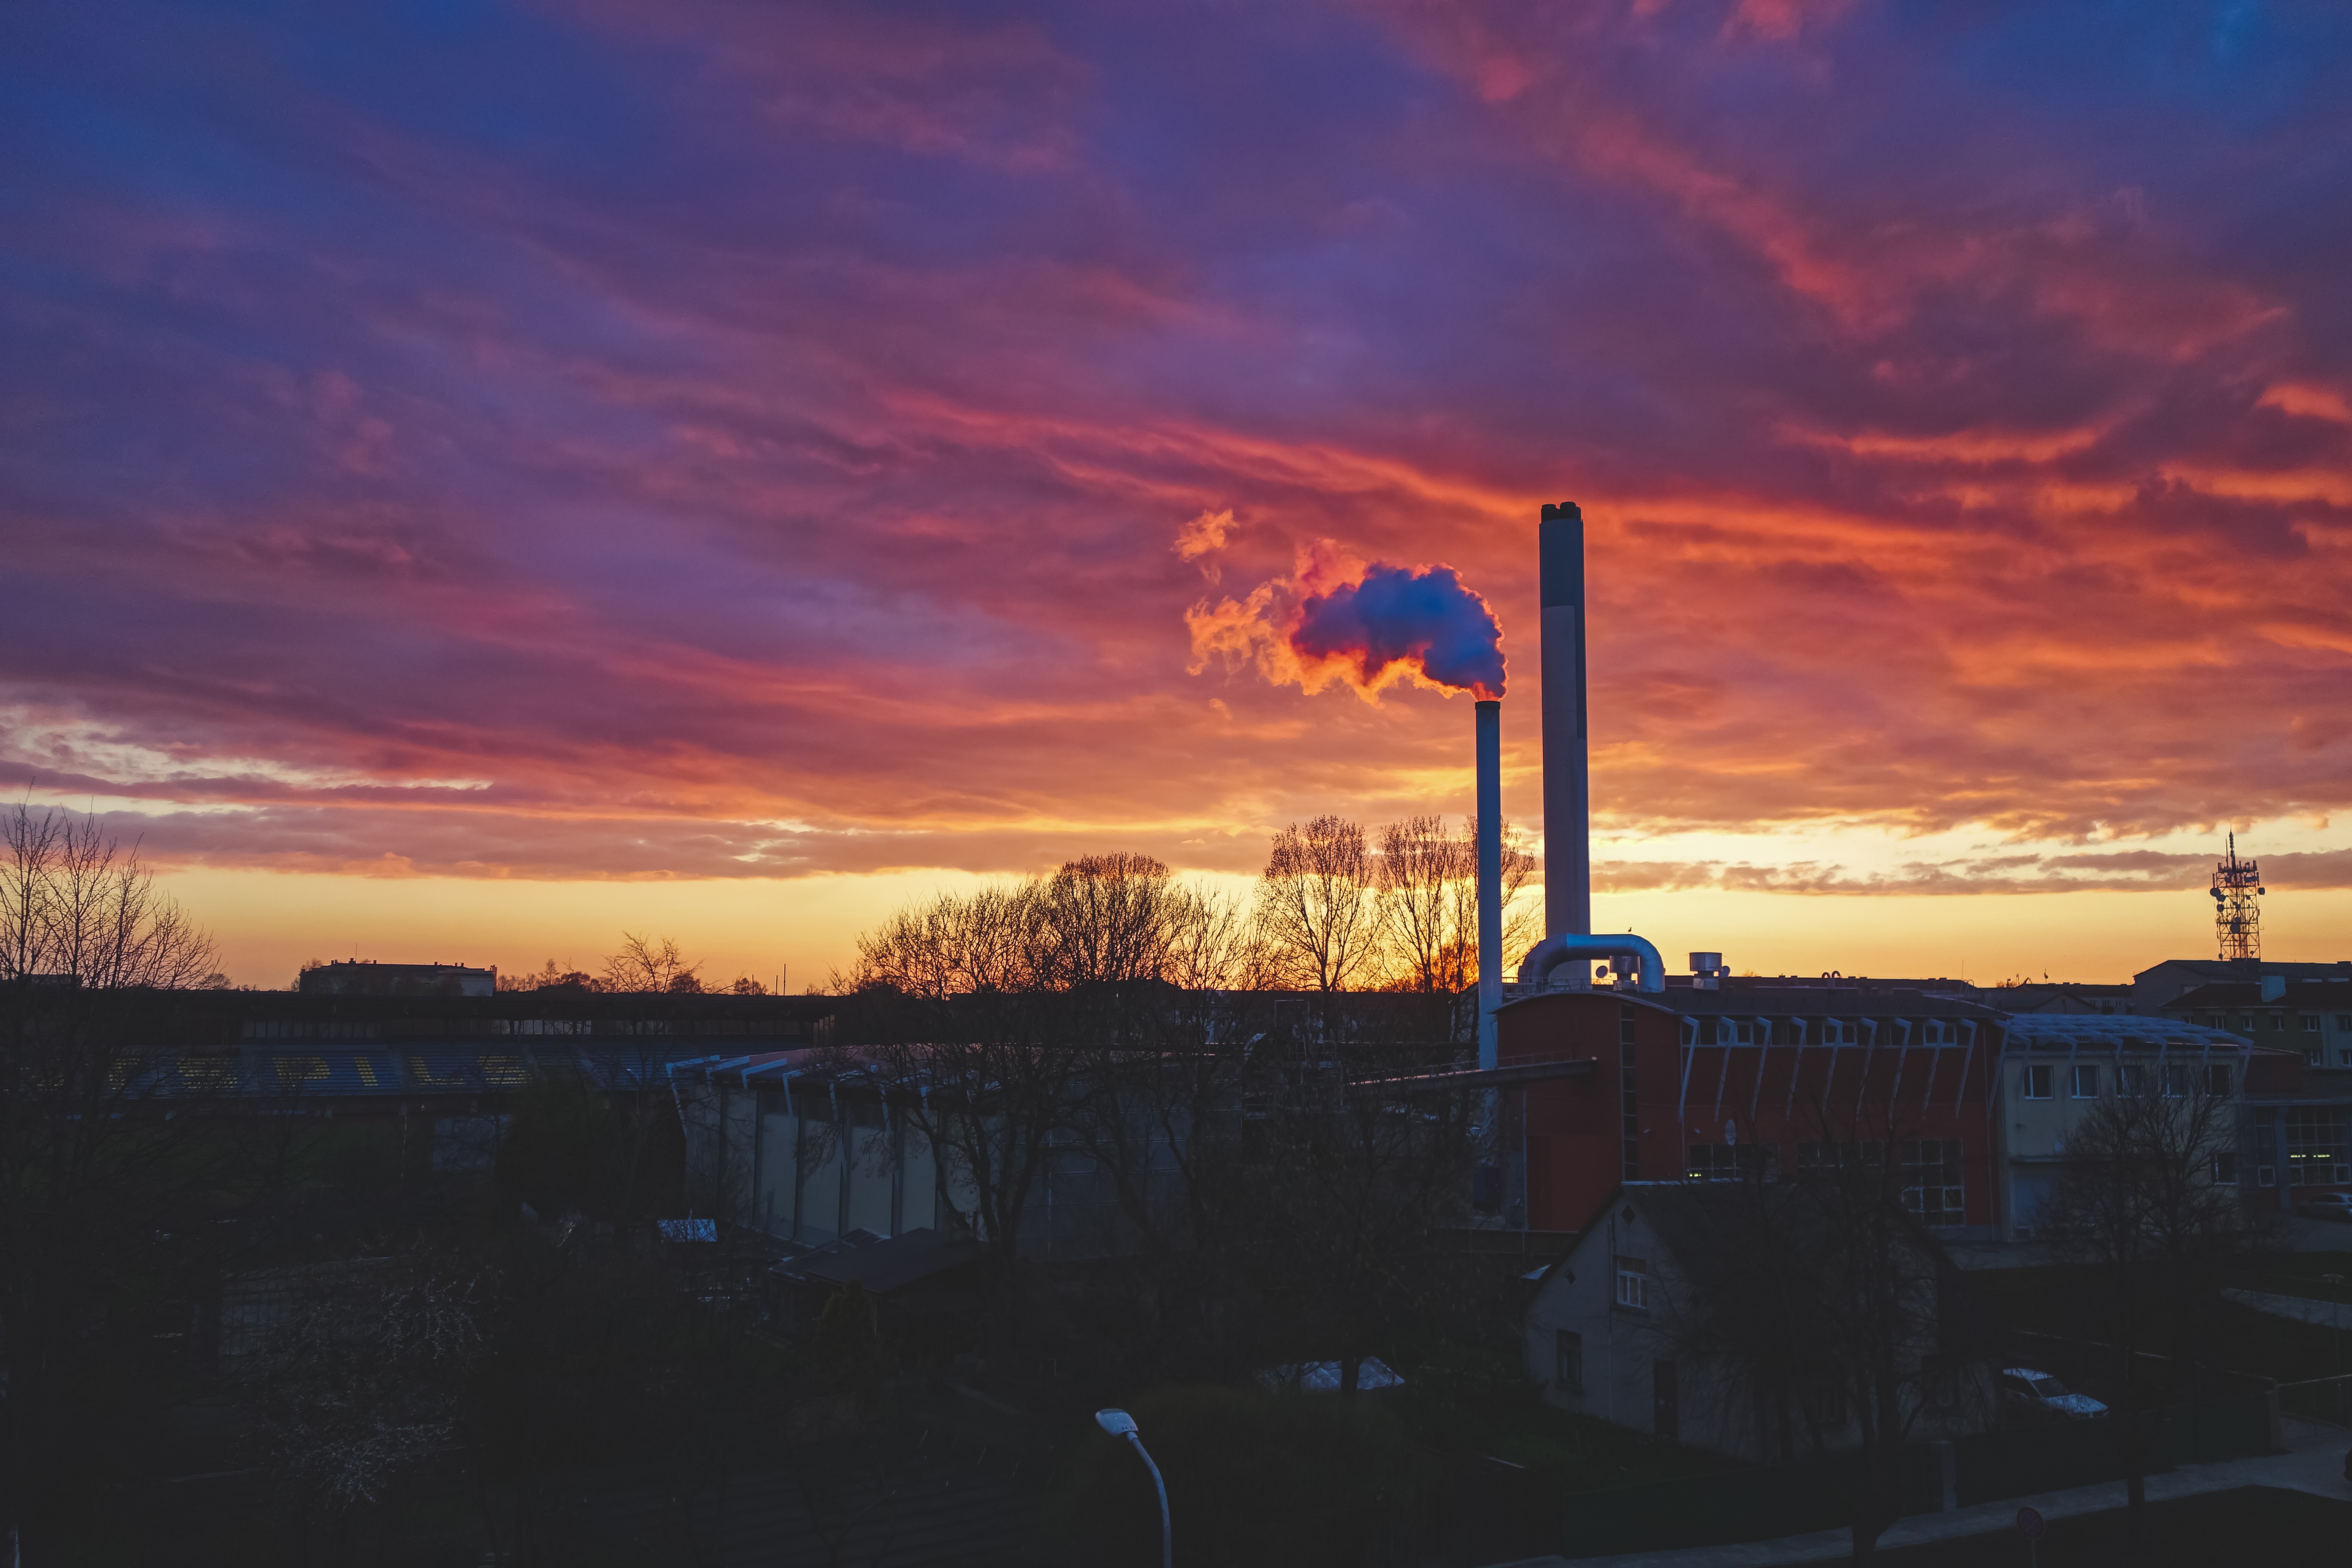
horizon, cloud, sky, sun, sunrise, sunset, sunlight, morning, dawn, dusk, evening, reflection, afterglow